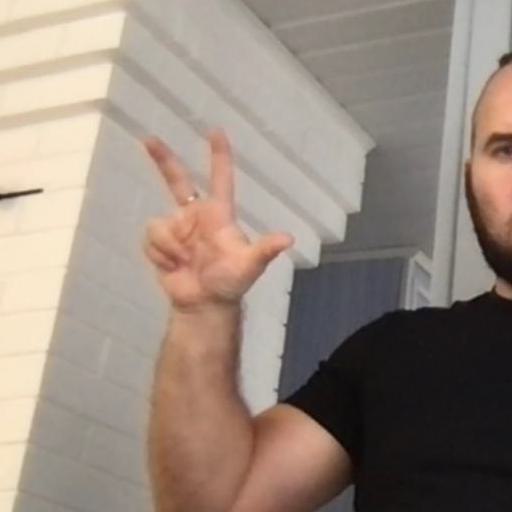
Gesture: three2